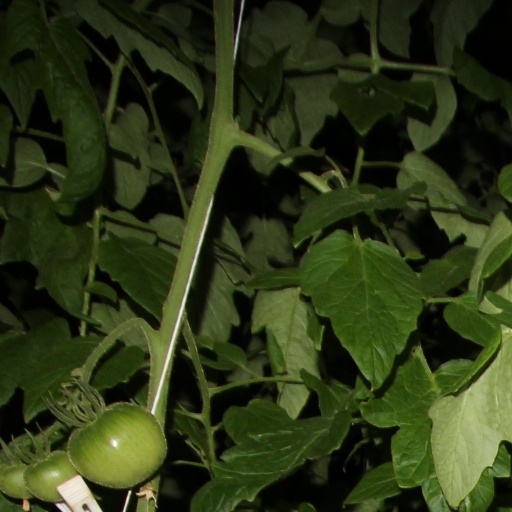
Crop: tomato